Andrew Johnson

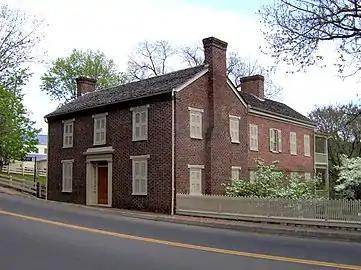
The Andrew Johnson House, built in 1851 in Greeneville, Tennessee

In 1857, Johnson purchased Henry, who was 13 at the time and would later accompany the Johnson family to the White House. Ultimately, Johnson owned at least ten slaves.